SS America (1939)

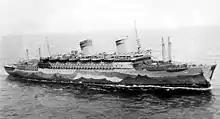
USS "West Point" underway, August 1942

"America" was moored at Norfolk, Virginia, and acquired by the Navy on 1 June 1941 to be used as a troop transport. The ship was renamed the USS "West Point" (AP-23), the second U.S. Navy ship of the name. It entered the Norfolk Ship Yards on 6 June 1941 for conversion and on 15 June 1941, it was commissioned for service under the command of Captain Frank H. Kelley, Jr.